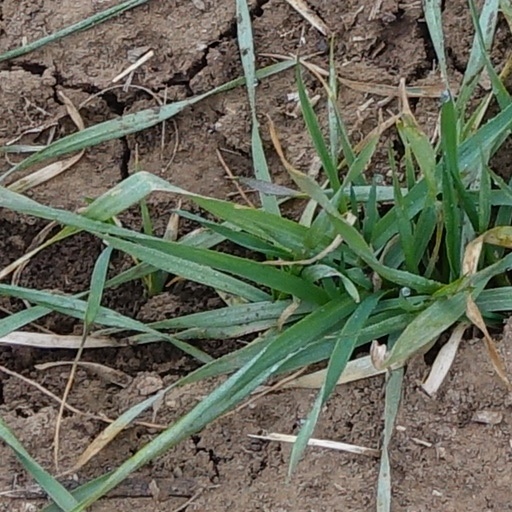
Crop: wheat